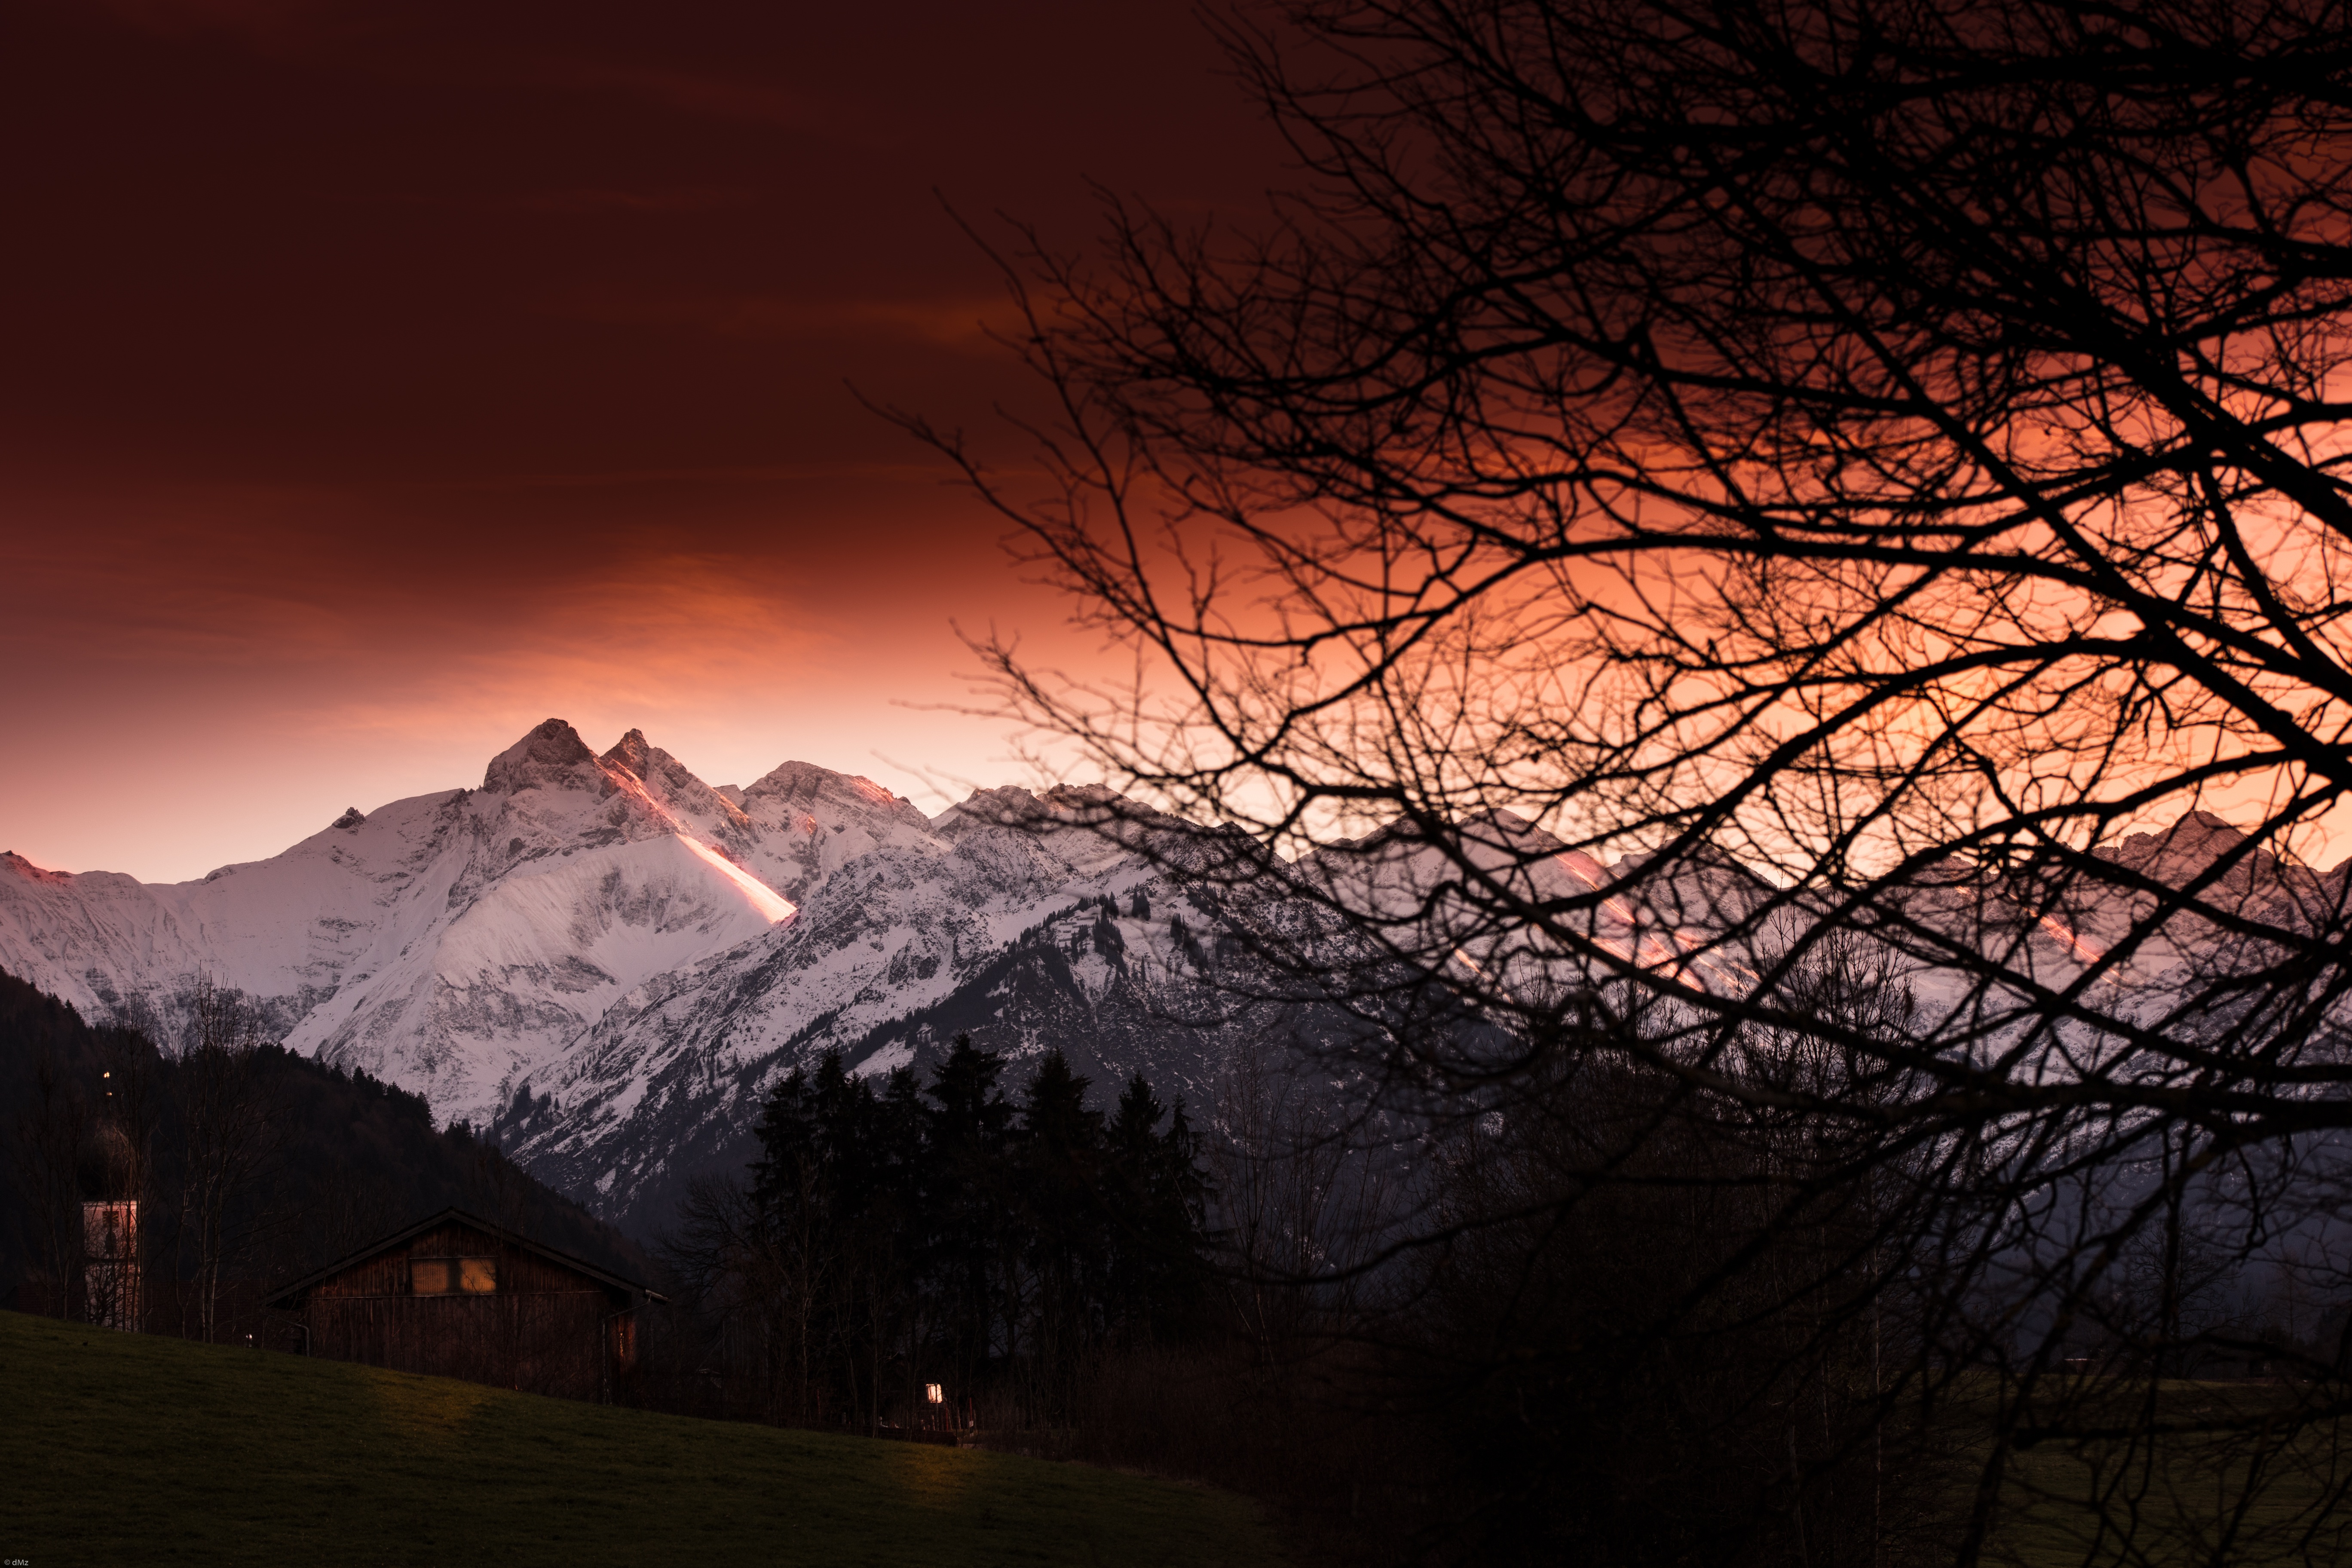
tree, nature, forest, branch, mountain, cloud, sky, sunrise, sunset, night, sunlight, morning, flower, dawn, atmosphere, mystical, dusk, evening, twilight, autumn, alpine, darkness, mountains, surreal, gloomy, evening sky, allg u, evening light, sky colors, atmospheric phenomenon